Al Jib

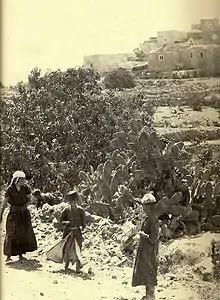
Al Jib, 1938-39

In the 1922 census of Palestine conducted by the British Mandate authorities, "Jib" had a population 465, all Muslims, increasing in the 1931 census to 643, still all Muslim, in 153 houses.